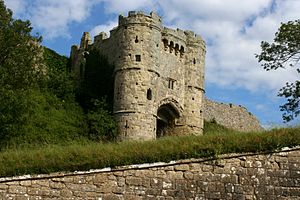
Borge og slotte i England / Isle of Wight
Denne liste over borge og slotte i England er ikke en liste over alle bygninger og steder, hvor ordet ”castle” indgår i navnet eller en liste over bygninger, som er en borg i middelalderlig henseende. Det er heller ikke en liste over alle borge og slotte, der nogensinde er bygget i England: Mange er forsvundet sporløst, men er hovedsageligt en liste over bygninger og ruiner. De bygninger, som er bevaret, er alle blevet ændret i løbet af historien.